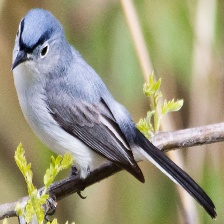
Species: BLUE GRAY GNATCATCHER
Scientific name: POLIOPTILA CAERULEA